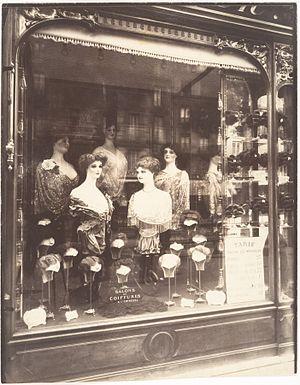
Le boulevard de Strasbourg est situé dans le 10ᵉ arrondissement de Paris.